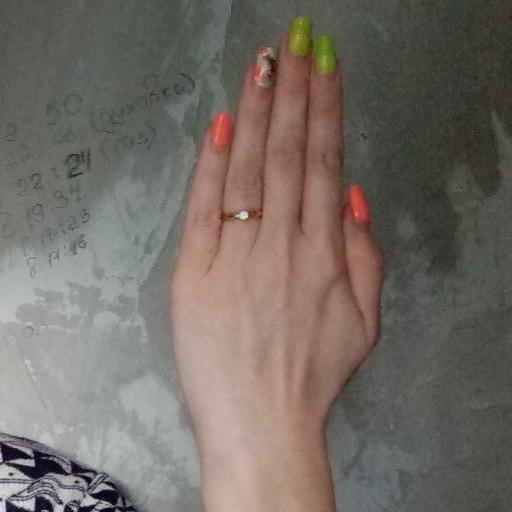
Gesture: stop_inverted